Tai Hom Village

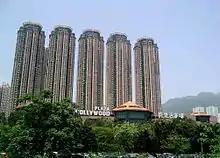
Galaxia and Plaza Hollywood.

The Former Royal Air Force Hangar has been accorded a Grade III status by the Antiquities and Monuments Office. It was erected in 1934 at the Kai Tak Airport as a civilian aircraft hangar. However, it was later dismantled by the Japanese due to construction of a new runway at the airport. The hangar was re-erected at Tai Hom Village in 1943 by the Japanese Air Force; it was believed that the hangar's function was to house Japanese military aircraft, mainly Zero-Sen fighters, and appliances. It was also used as training grounds for the aircrew and technicians.